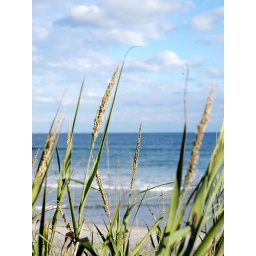
wheat grass on a dune against the ocean